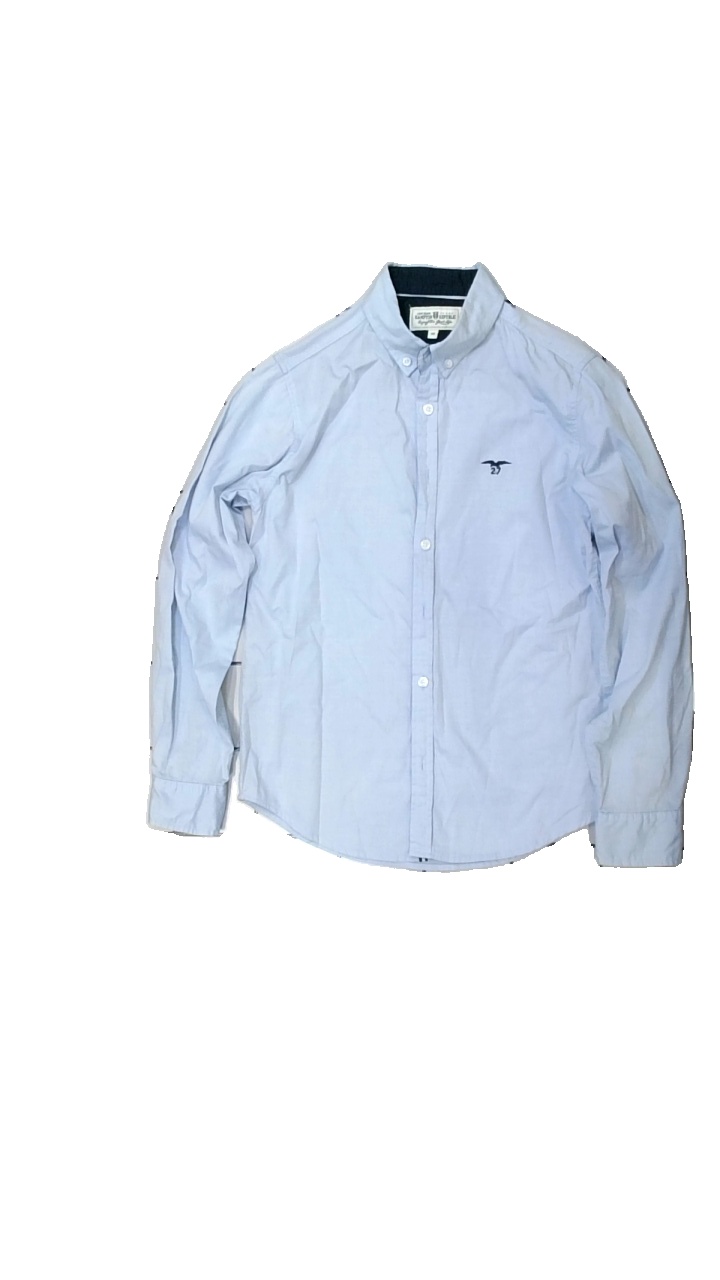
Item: Shirt (Children)
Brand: Hamton Republic (kappahl)
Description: blå skjorta
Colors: Blue
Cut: Regular
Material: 100% cotton
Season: All
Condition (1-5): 5
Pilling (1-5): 5
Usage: Reuse
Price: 50-100